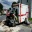
Label: ambulance